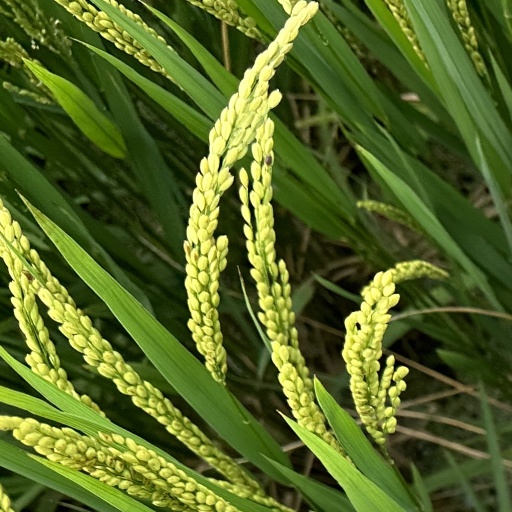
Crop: rice